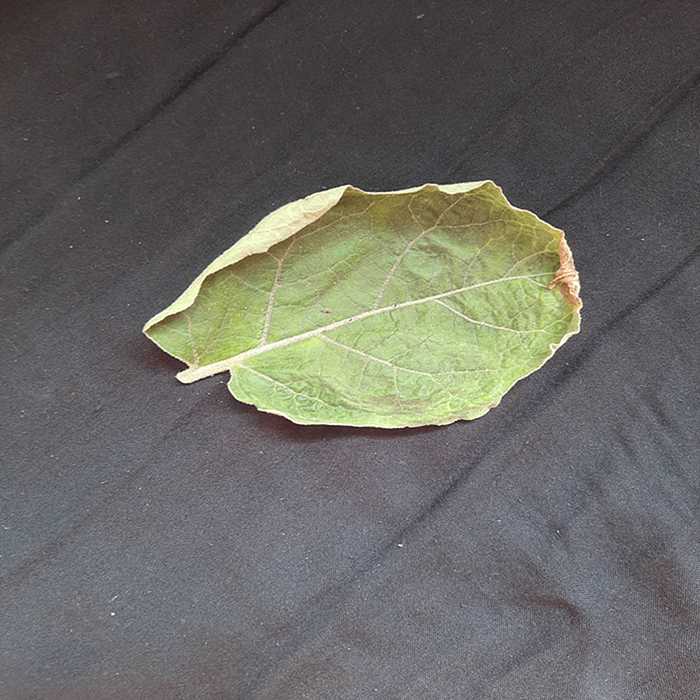
Plant: Eggplant
Label: Eggplant begomovirus